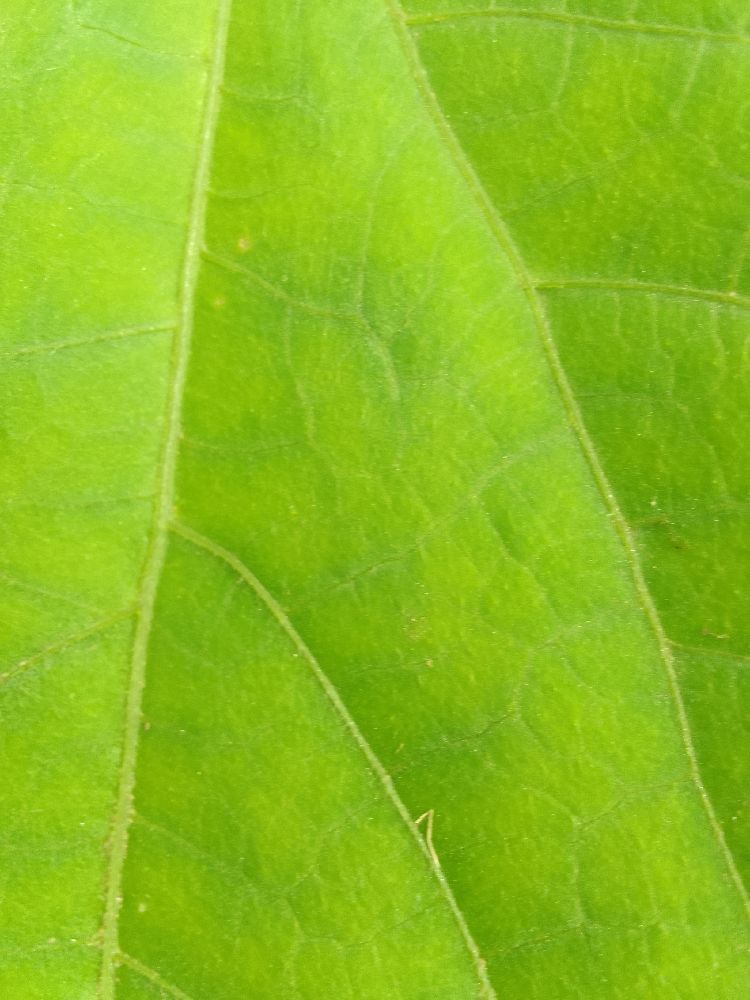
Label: healthy